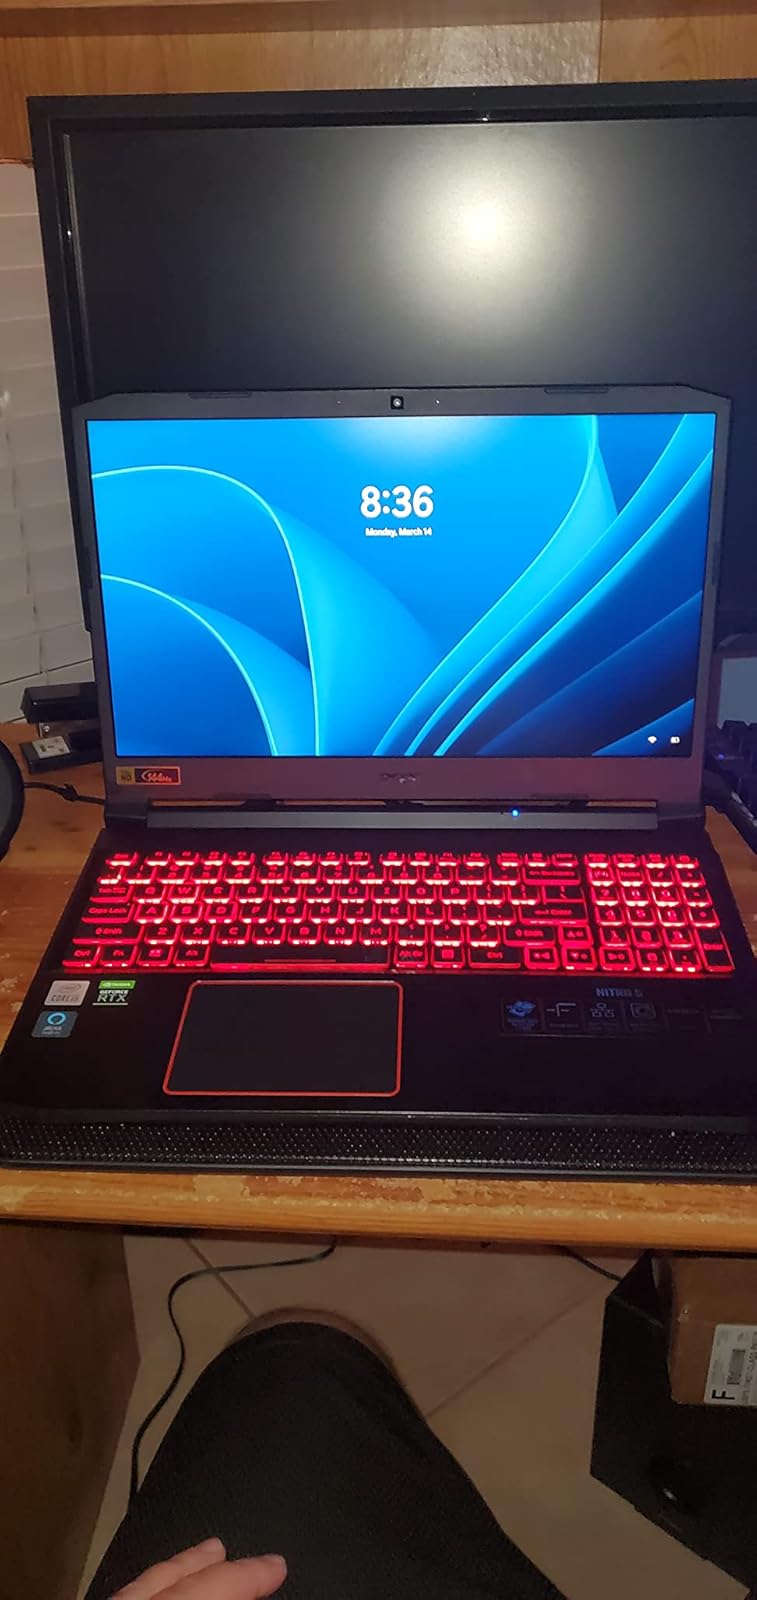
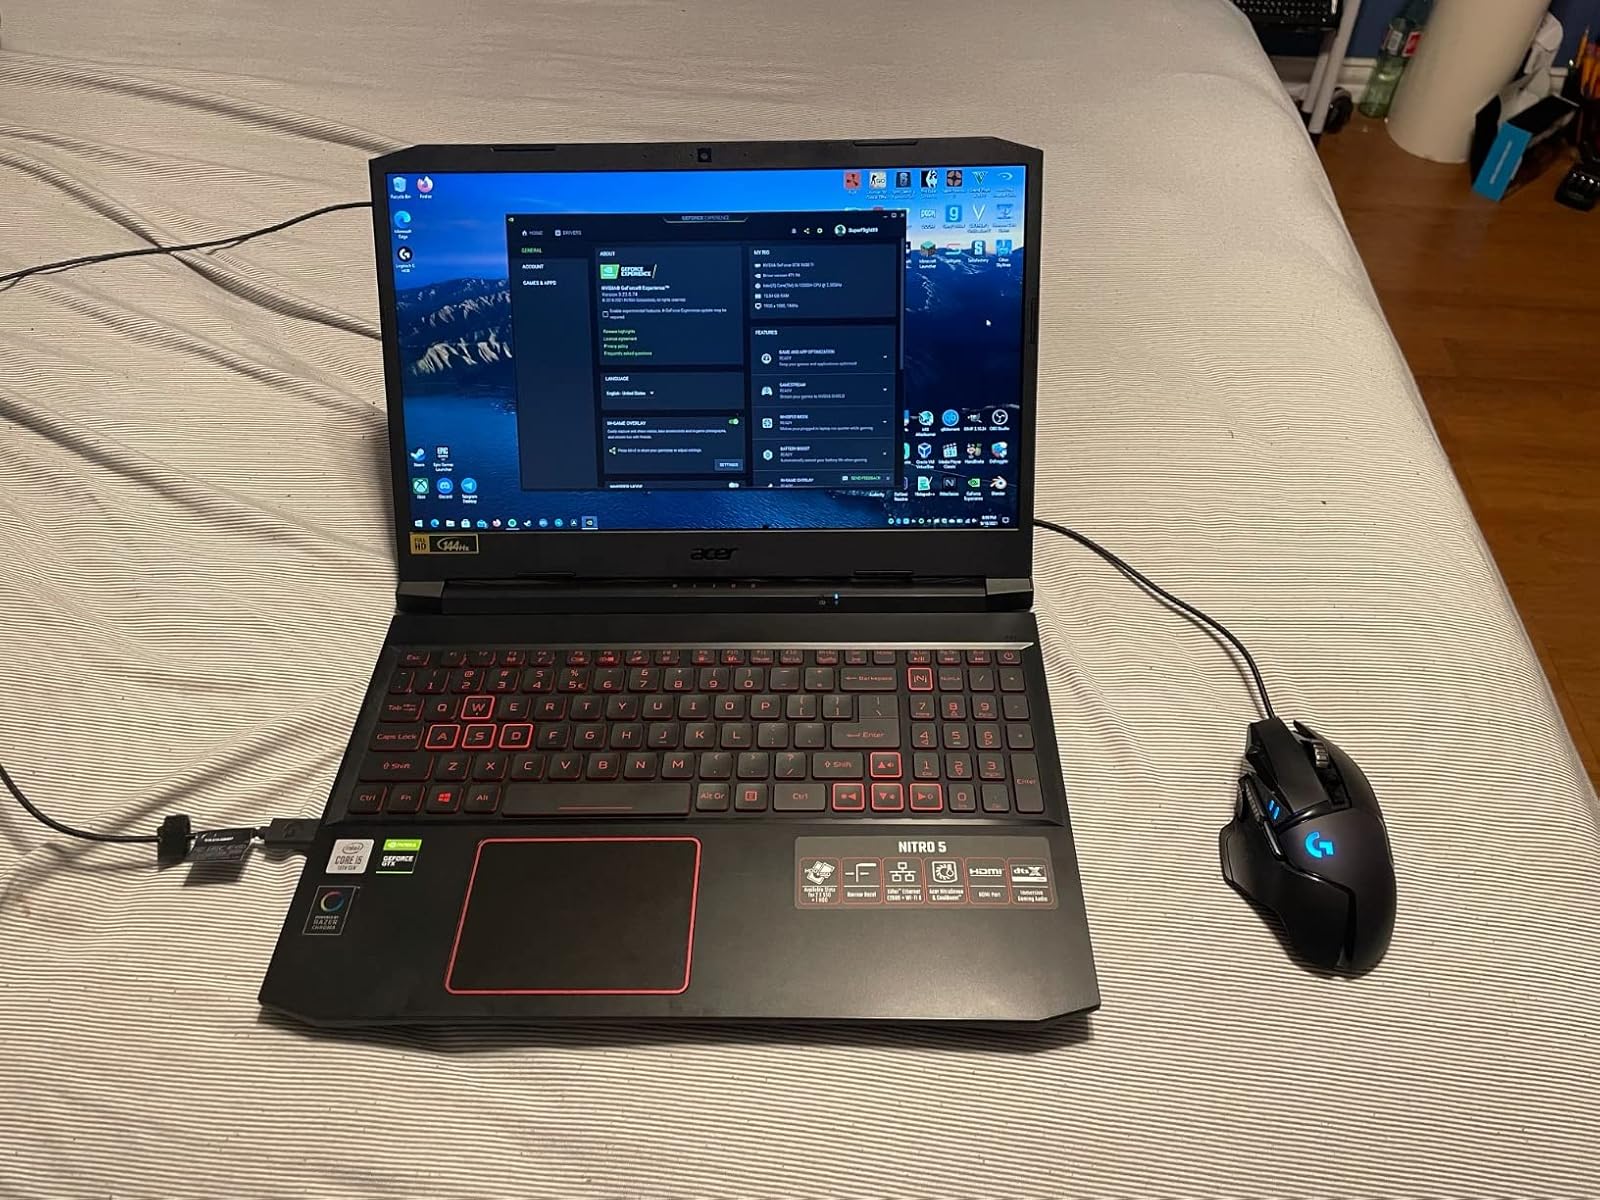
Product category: laptop
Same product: no